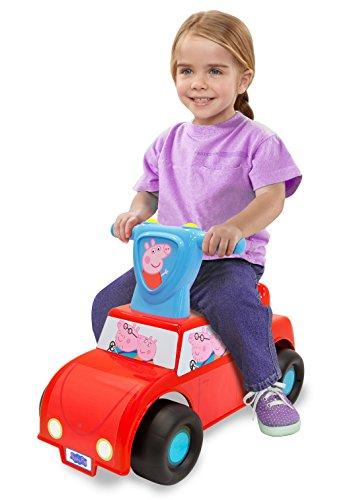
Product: Peppa Pig Family Car Push n' Scoot Ride-on
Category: Toys & Games | Tricycles, Scooters & Wagons | Ride-On Toys & Accessories
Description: Peppa sounds and a Peppa tune at the touch of a button.
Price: $34.90
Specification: ProductDimensions:19x9.5x8.5inches|ItemWeight:3pounds|ShippingWeight:3.3pounds(Viewshippingratesandpolicies)|DomesticShipping:ItemcanbeshippedwithinU.S.|InternationalShipping:ThisitemcanbeshippedtoselectcountriesoutsideoftheU.S.LearnMore|ASIN:B01N95286G|Itemmodelnumber:01602|Manufacturerrecommendedage:12month-3years|Batteries:2AAbatteriesrequired.(included)